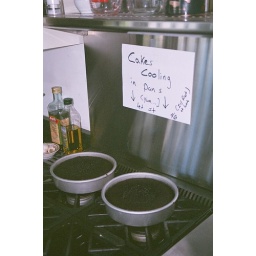
Keith's cakes in his new kitchen